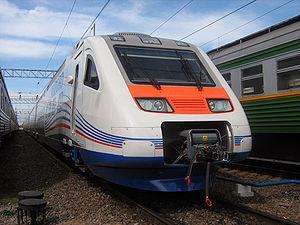
Oy Karelian Trains Ltd est une compagnie ferroviaire de droit finlandais, créée le 23 novembre 2006 par une coentreprise entre la Compagnie des chemins de fer russes - RZD et les chemins de fer finlandais VR-Yhtymä Oy afin de créer un service ferroviaire international de voyageurs entre Helsinki en Finlande et Saint-Pétersbourg en Russie.
L'Allegro est un train à grande vitesse reliant Helsinki à Saint-Pétersbourg mis en service le 12 décembre 2010 et exploité par Karelian Trains, une entreprise commune entre les chemins de fer finlandais VR et les chemins de fer russes RŽD.
L'Allegro est un train à grande vitesse reliant Helsinki en Finlande à Saint-Pétersbourg en Russie mis en service le 12 décembre 2010 et exploité par Karelian Trains.